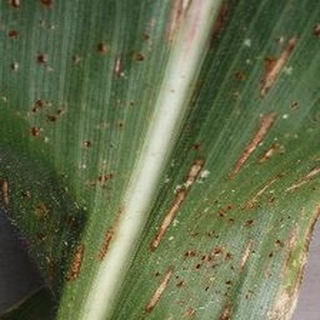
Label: corn_gray_leaf_spot